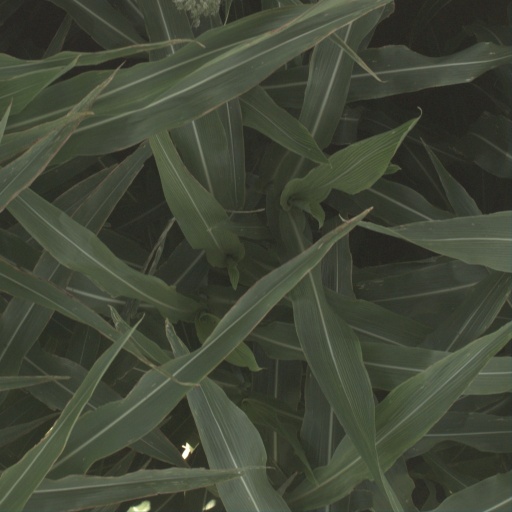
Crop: sorghum